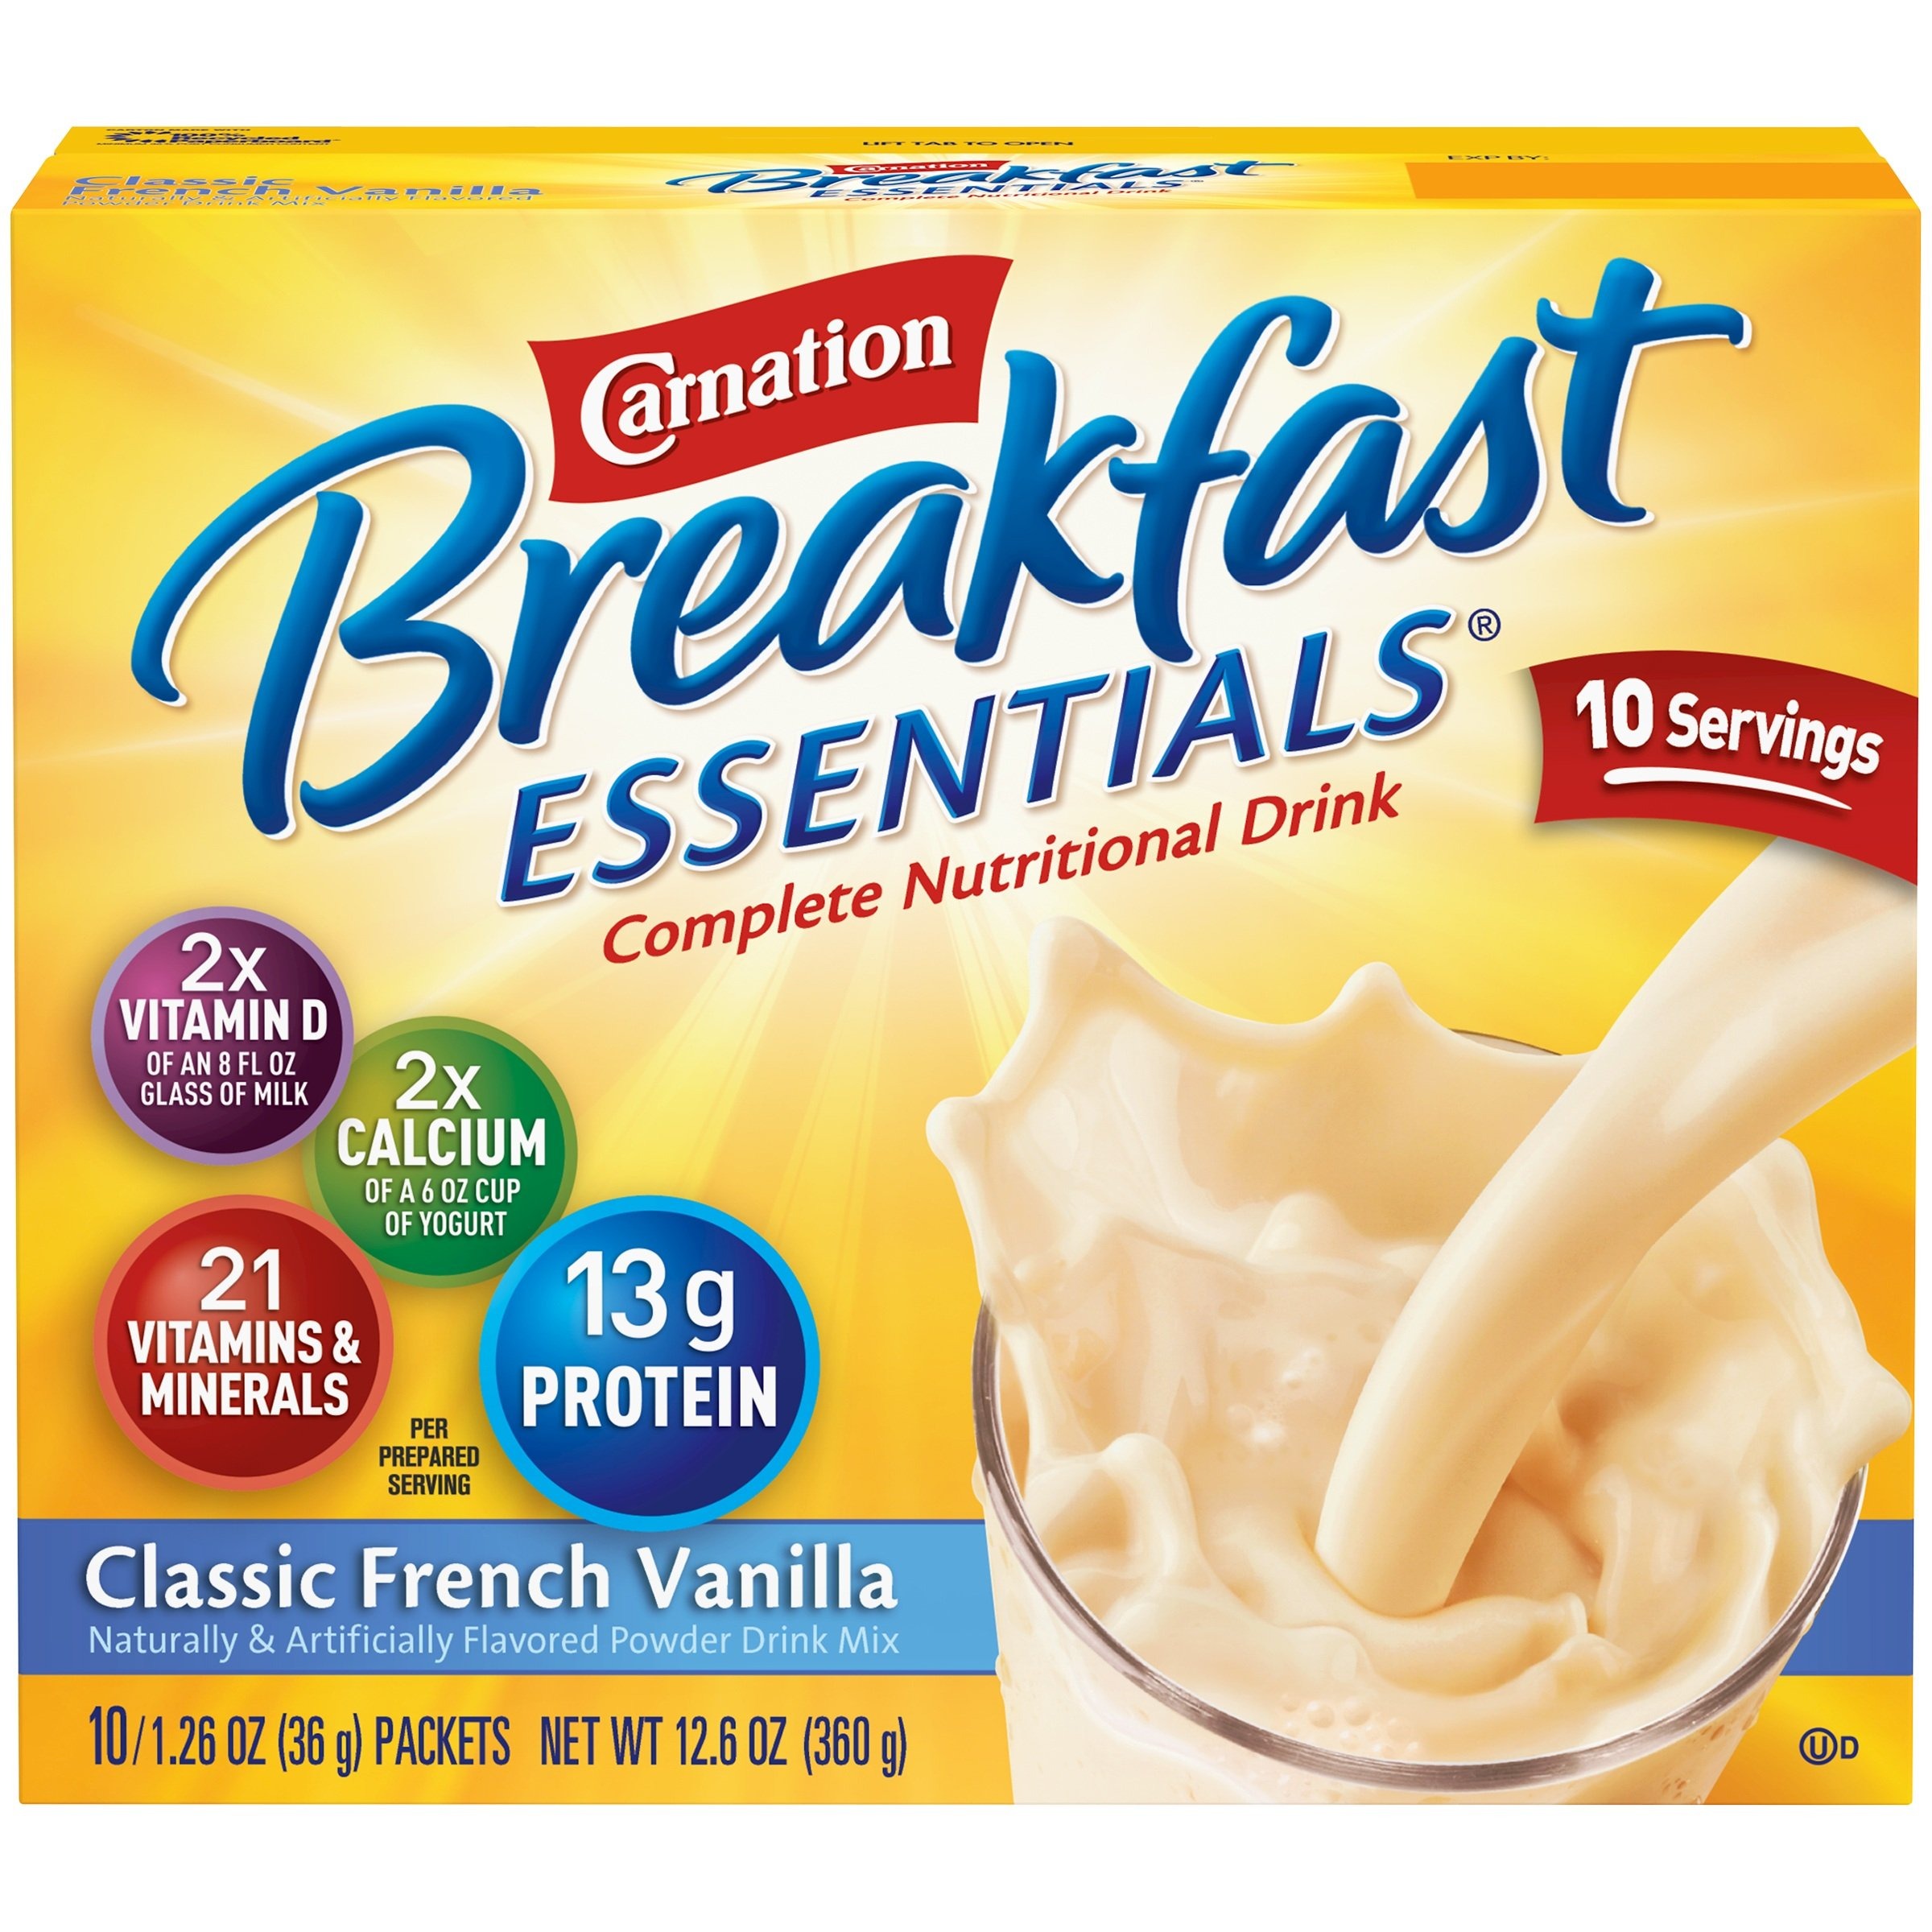
Item Name: Carnation Breakfast Essentials Instant Breakfast Classic French Vanilla 10ct 2 pack
Bullet Point 1: High Protein Nutritional Drink: Snack or breakfast, drink with skim milk or add to smoothies, our High Protein Powdered Drink Mix provides 18g of protein when mixed with 1 cup of fat-free milk
Bullet Point 2: Carnation Breakfast Essentials High Protein: The nutritional drink you love at breakfast, in a high protein option. Grab and go with the ready to drink bottles, or mix the powder into a protein shake
Bullet Point 3: Powder Drink Mix: Mix Carnation Breakfast Essentials High Protein Powder Drink Mix with skim milk or mix in a smoothie for a tasty, easy snack or high-protein breakfast drink and start the day right
Bullet Point 4: Good Nutrition From The Start: Carnation Breakfast Essentials helps families get the vitamins and minerals they need to start the day, from powdered drink mixes to high protein ready-to-drink shakes
Bullet Point 5: Nutritional Drinks For Busy Lives: It's hard to balance a healthy lifestyle and a busy day. Carnation Breakfast Essentials nutritional drinks make it easy to start your day with good nutrition
Product Description: Get up and get going with Carnation Breakfast Essentials. We know what it's like to juggle the demands of career, family and a busy life. That’s why Carnation Breakfast Essentials offers the nutrition you and your family need to be your best throughout the day.
Value: 25.2
Unit: Ounce

Price: 18.96